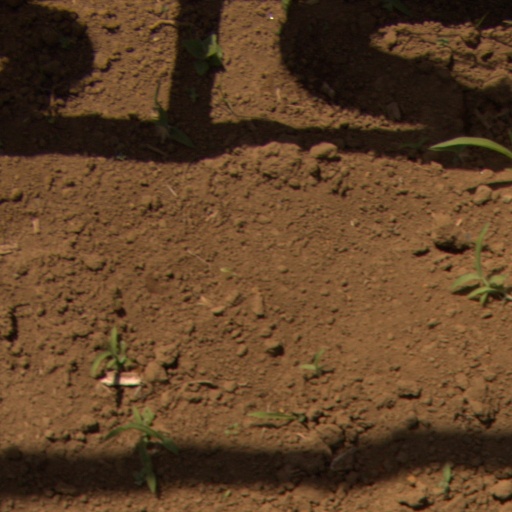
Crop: Jerusalem artichoke